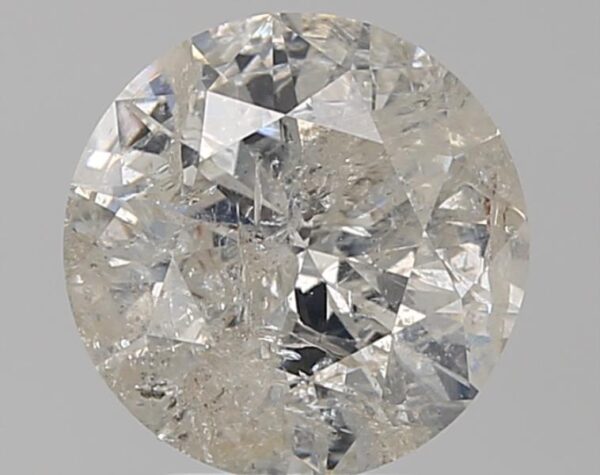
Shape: round
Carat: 3.02
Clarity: I5
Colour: J
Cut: GD
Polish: VG
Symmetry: GD
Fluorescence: M
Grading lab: NONCERT
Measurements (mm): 9.37 x 9.438 x 5.556